Nanban (2012 film)

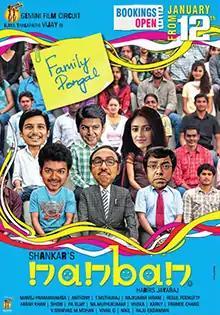
Theatrical release poster

Nanban is a 2012 Indian Tamil-language coming-of-age comedy drama film directed by S. Shankar and produced by Gemini Film Circuit. The film stars Vijay, Jiiva, Srikanth, Sathyaraj, Ileana D'Cruz, Sathyan and Anuya, with S. J. Suryah and Vijay Vasanth in cameo appearances. It is a remake of the Rajkumar Hirani's 2009 Hindi-language film "3 Idiots", which itself is based on Chetan Bhagat's novel "Five Point Someone". The film follows Venkat, Senthil and Srivatsan, who are on the search for their long lost friend, Panchavan Parivendhan.